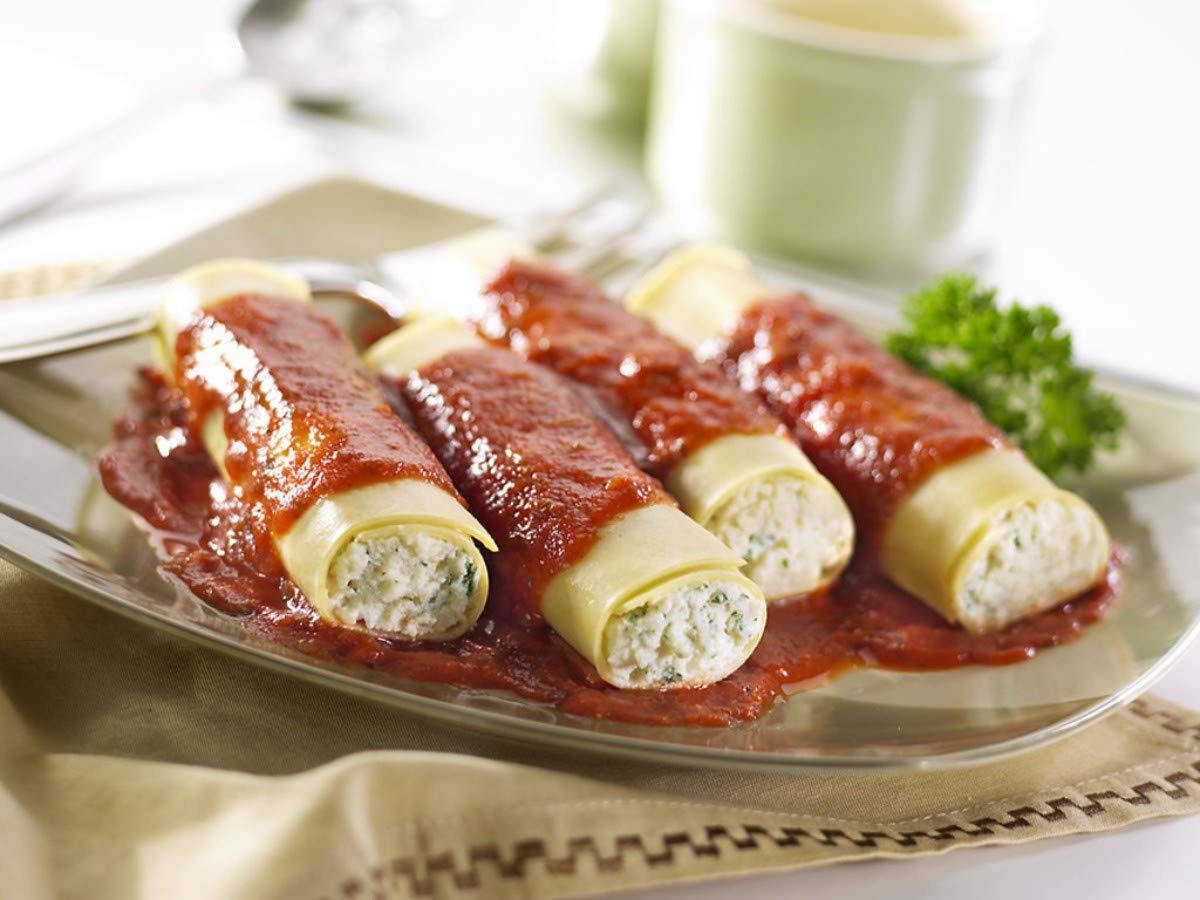
Item Name: Rosina Food Celentano Cheese Manicotti Pasta, 2.75 Ounce -- 72 per case.
Bullet Point: Ships frozen, CANNOT be cancelled after being processed.
Product Description: Rosina Food Celentano Cheese Manicotti Pasta, 2.75 Ounce -- 72 per case. Product Details: All natural. As always no preservatives. Our main ingredients: ricotta cheese, cooked manicotti pasta, eggs, romano cheese, salt, spices. Ingredients: Ricotta Cheese (Whey, Whole Milk Cream, Vinegar, Salt, Xanthan Gum, Locust Bean Gum, Guar Gum), Cooked Manicotti Pasta (Unbleached Durum Flour Enriched With Niacin, Reduced Iron, Thiamine Mononitrate, Riboflavin, Folic Acid), Water, Eggs, Modified Corn Starch, Imported Romano Cheese (Sheeps Milk, Rennet, Salt), Salt, Spices. without Sauce
Value: 72.0
Unit: Count

Price: 122.11